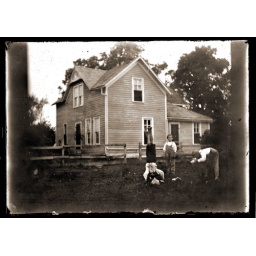
Scanned from an antique glass plate negative from around 1913.